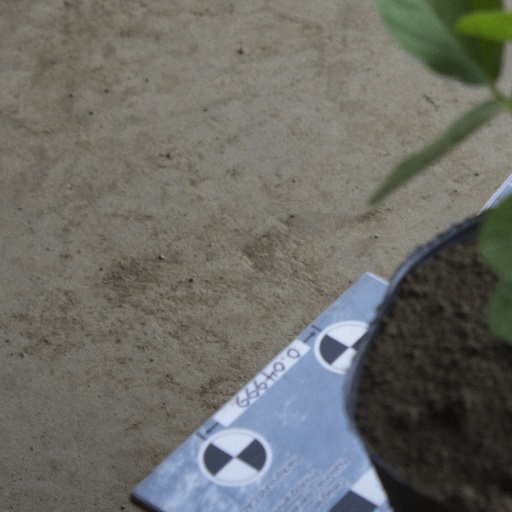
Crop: soybean